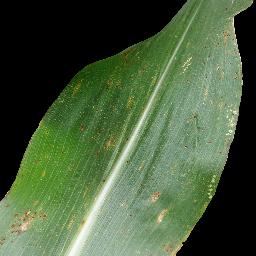
Label: Corn___Common_rust